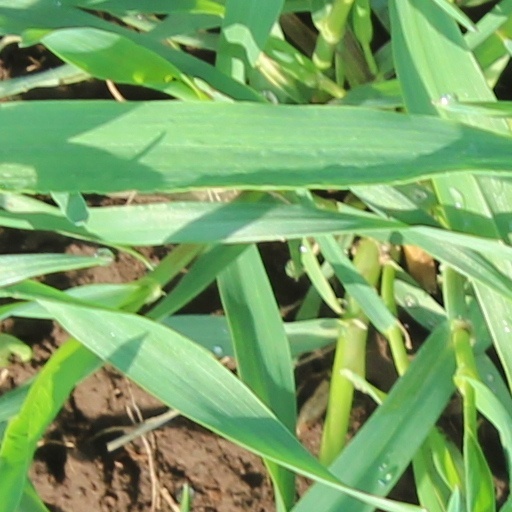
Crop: wheat